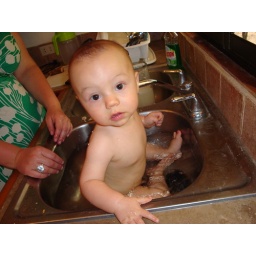
Ottoman gets a bath in the house sink